Indian Open (golf)

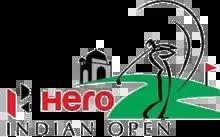

The Indian Open, titled for sponsorship reasons as the Hero Indian Open since 2011, is the national open golf championship of India, organised by the Indian Golf Union. Founded in 1964, it was added to the Asia Golf Circuit schedule in 1970. In 1998 it became an event on the rival Omega Tour (known as the Asian Tour since 2004). Since 2015, it has also been co-sanctioned by the European Tour.